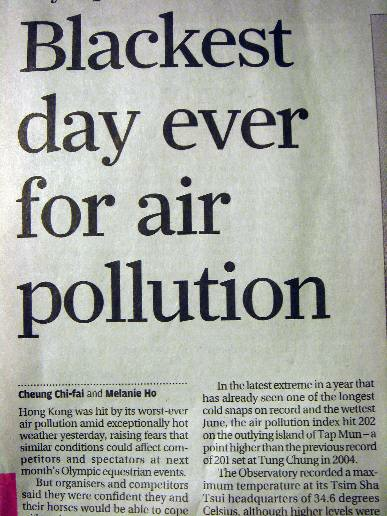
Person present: No